Pelion

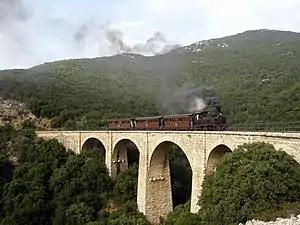
A Tubize narrow gauge (600 mm) locomotive hauls a charter train from Ano Lechonia to Miliés on the Pelion Railway

The Pelion railway, dating back to 1892–1903, was the first serious public investment in the area.